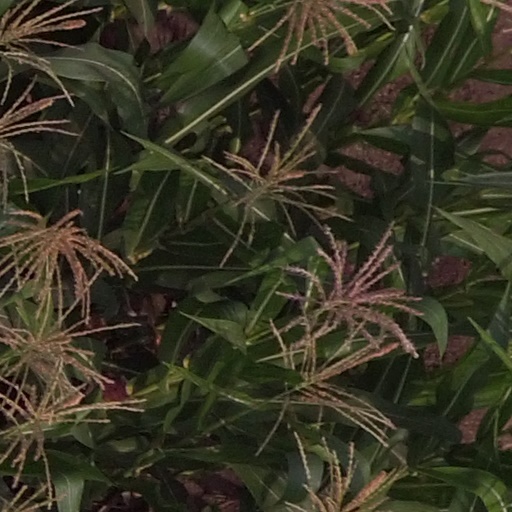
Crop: maize; corn